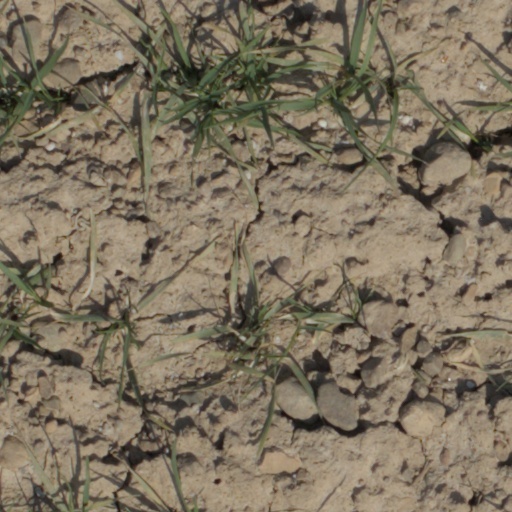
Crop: wheat